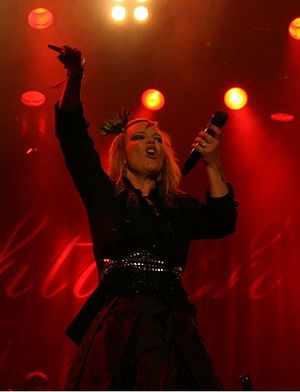
Norway Rock Festival / Norway Rock Festival 2009
Anette Olzon fra Nightwish under deres koncert i 2009.
Norway Rock Festival var en årlig musikfestival som blev afholdt i Kvinesdal, Norge. Festivalen strakte sig over tre dage, og blev arrangeret første gang i 2006. I 2010 havde festivalen 5-års jubilæum og blev udvidet til 4 dage. Året efter måtte festival dog erklære sig konkurs efter et underskud på 2 mio. NOK i 2011.